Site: brandenburg
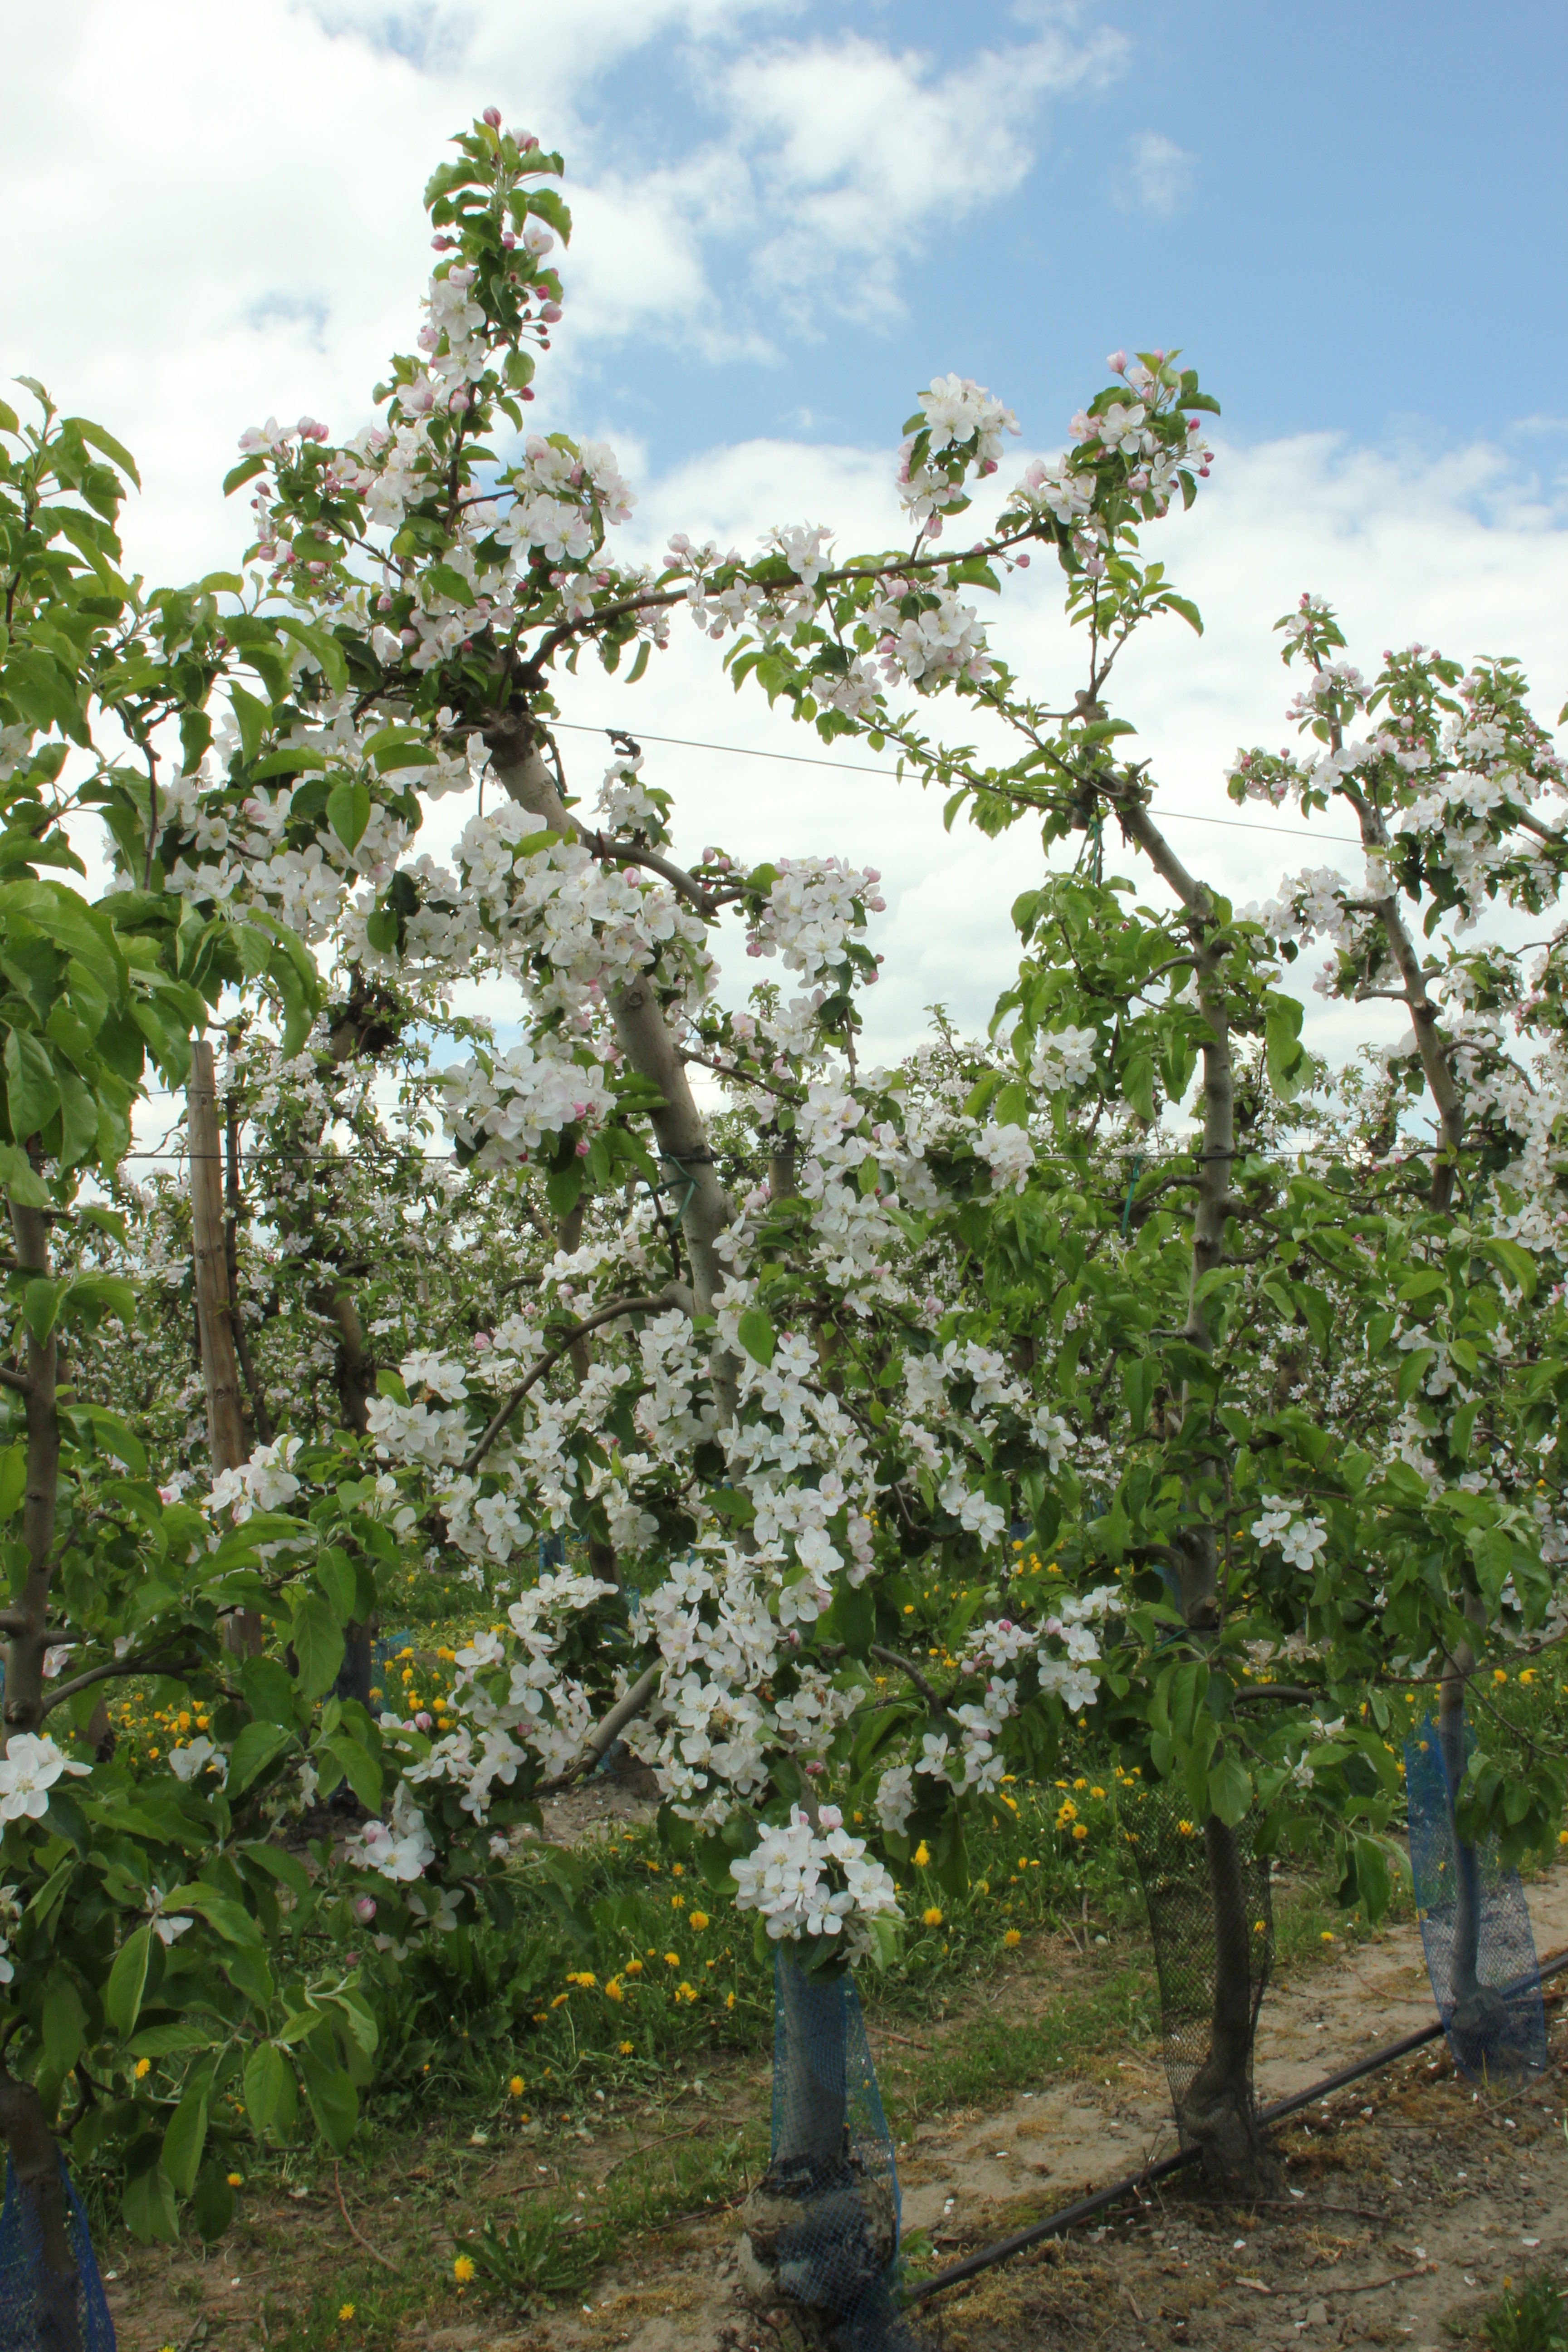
Growth stage (BBCH 65): Flowering